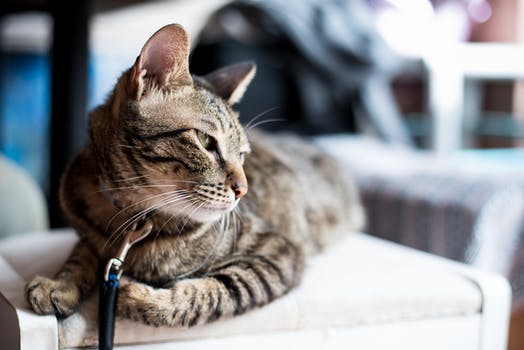
Label: No Watermark